Pescara

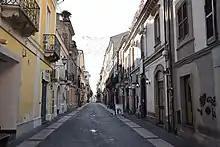
Old town

Pescara's origins precede the Roman conquest. It was founded to be the port of Vestini and Marrucini tribes to trade with the peoples of the Orient, a supporting role that was held for centuries. The name of both the town and the river was Aternum, it was connected to Rome through the Via Claudia Valeria and the Via Tiburtina. The main building was the temple of "Jovis Aternium". The town was an important port for trade with the Eastern provinces of the Empire.